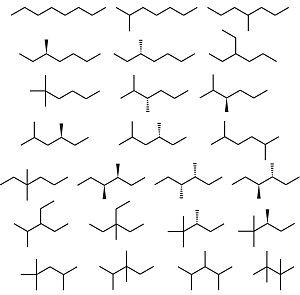
Isomères C8H18, Octanes